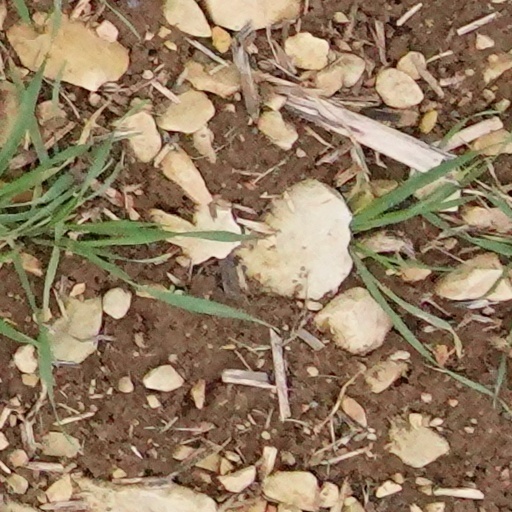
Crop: wheat